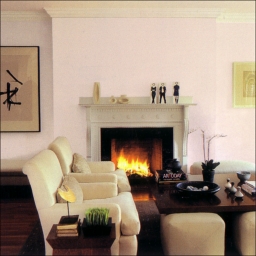
Room type: dining_room